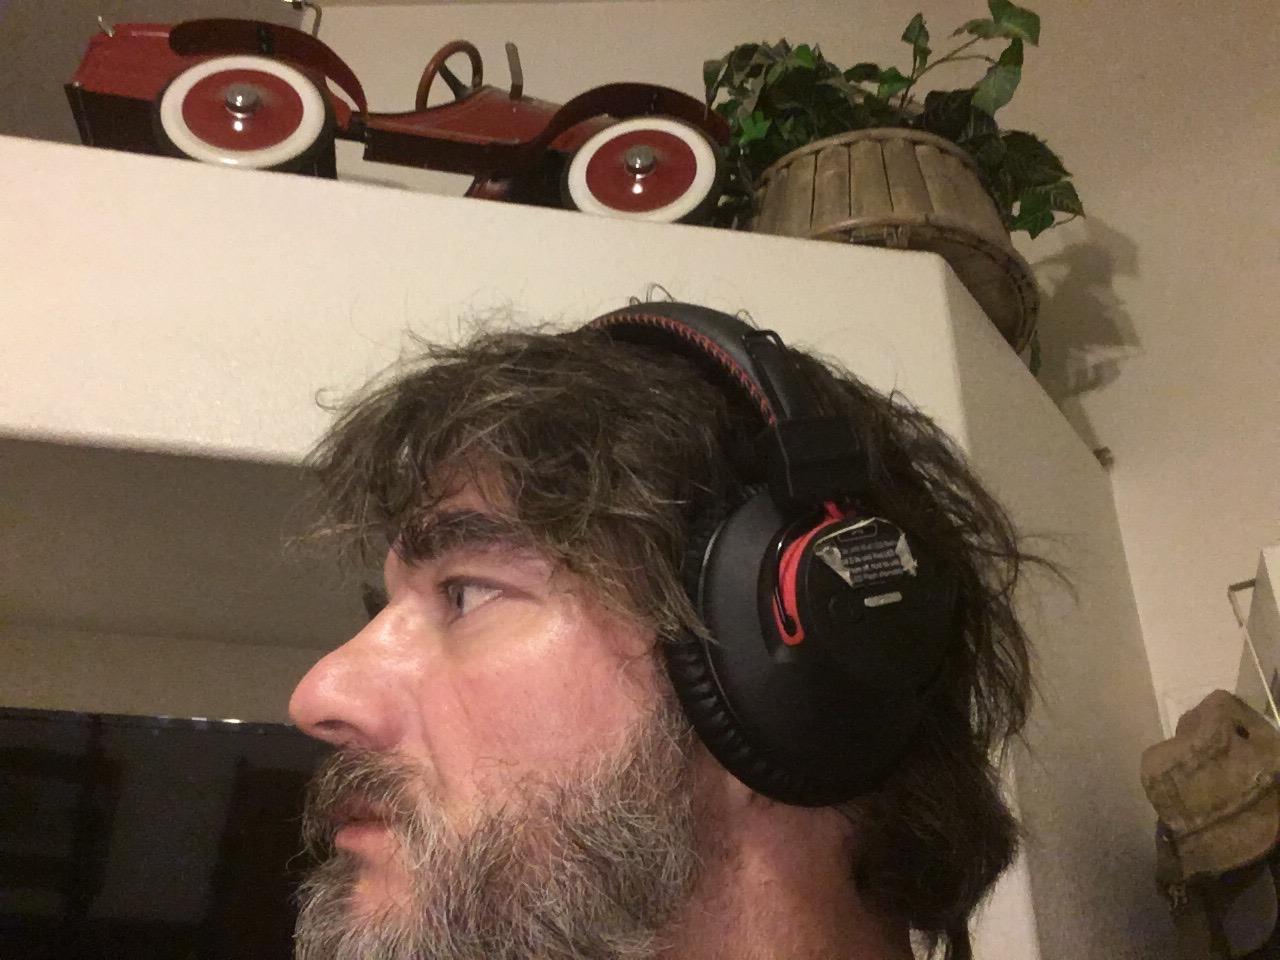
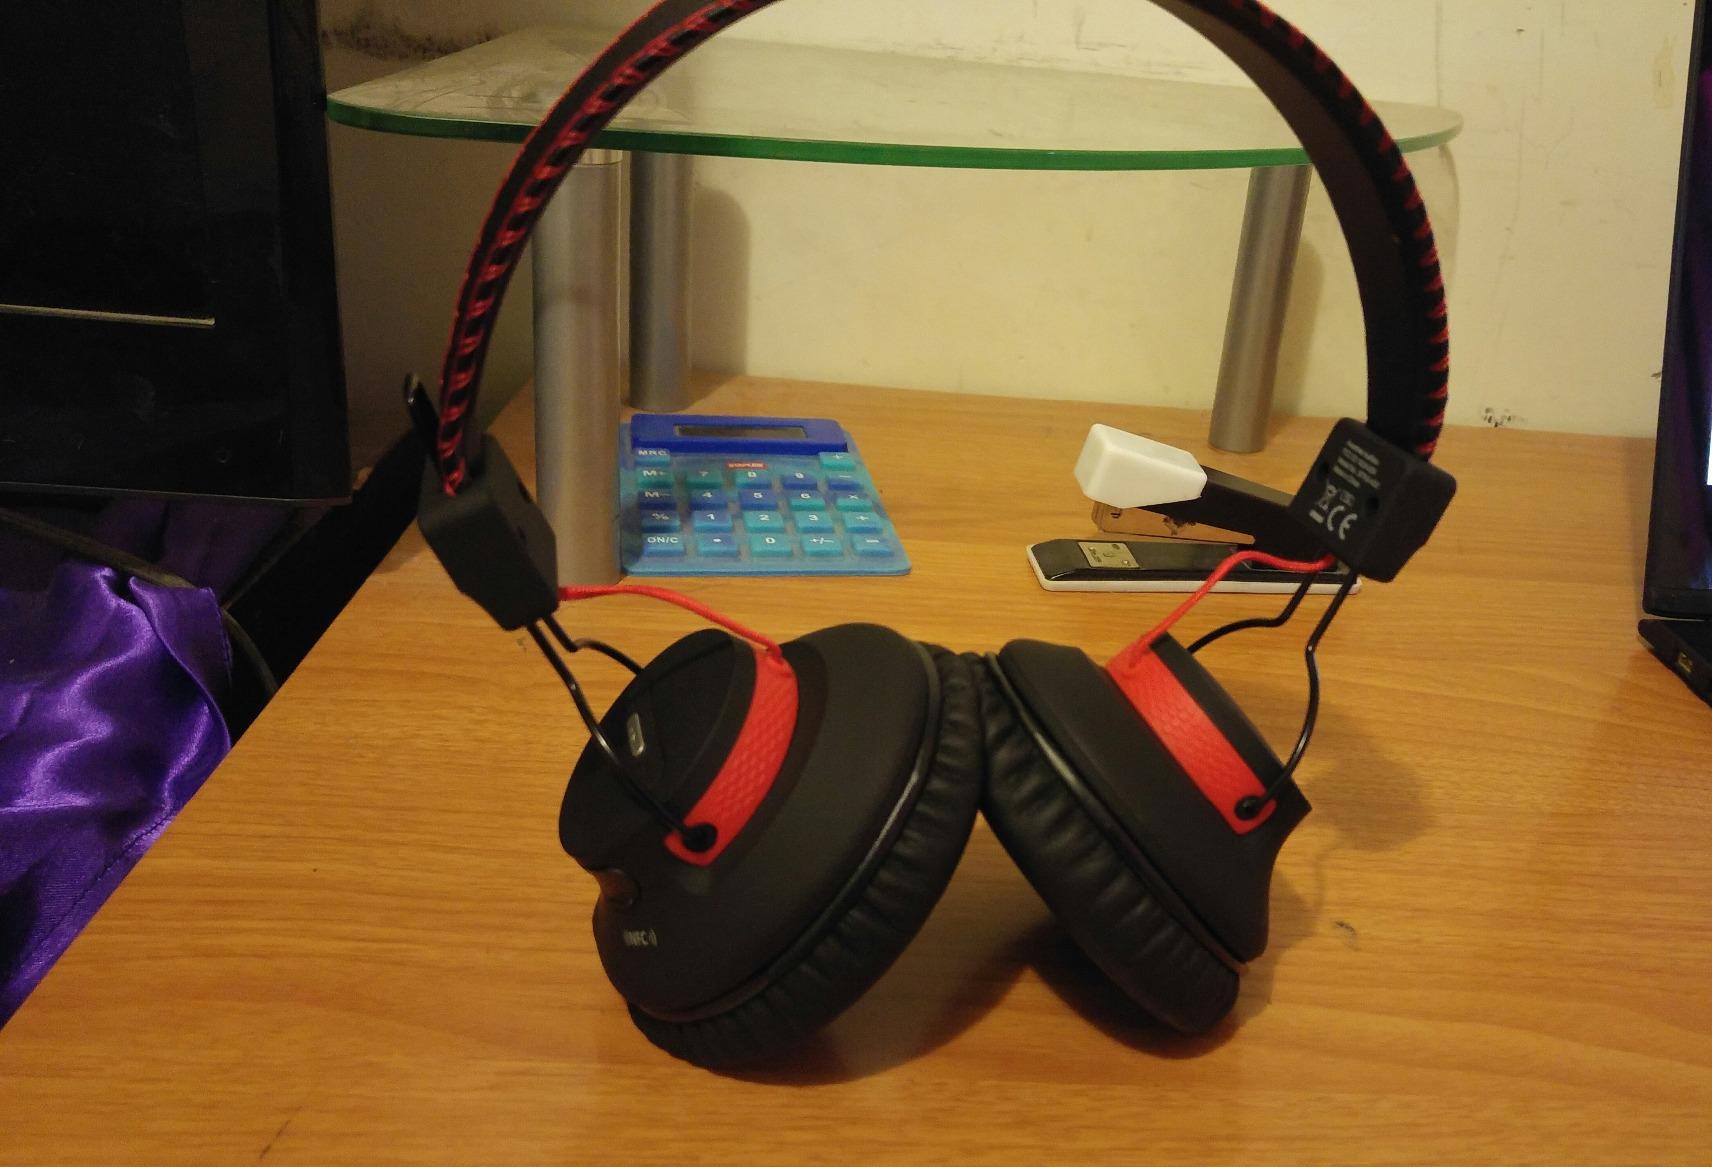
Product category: headphones
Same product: yes